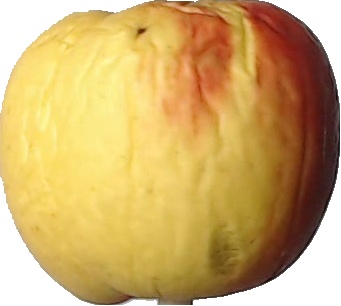
Label: apple_red_yellow_1